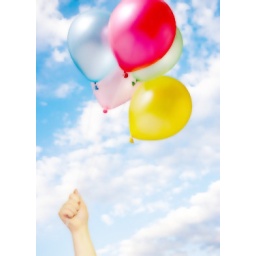
Hand holding a bunch of colorful balloons against a blue summer sky with white fluffy clouds